Satyavan Savithri

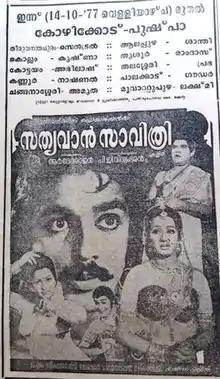
Theatrical release poster

Satyavan Savithri is a 1977 Indian Malayalam-language period drama film directed by P. G. Viswambaran, starring Kamal Haasan and Sridevi. The film was also dubbed into Tamil with the same title and into Telugu as "Sathyavanthudu".